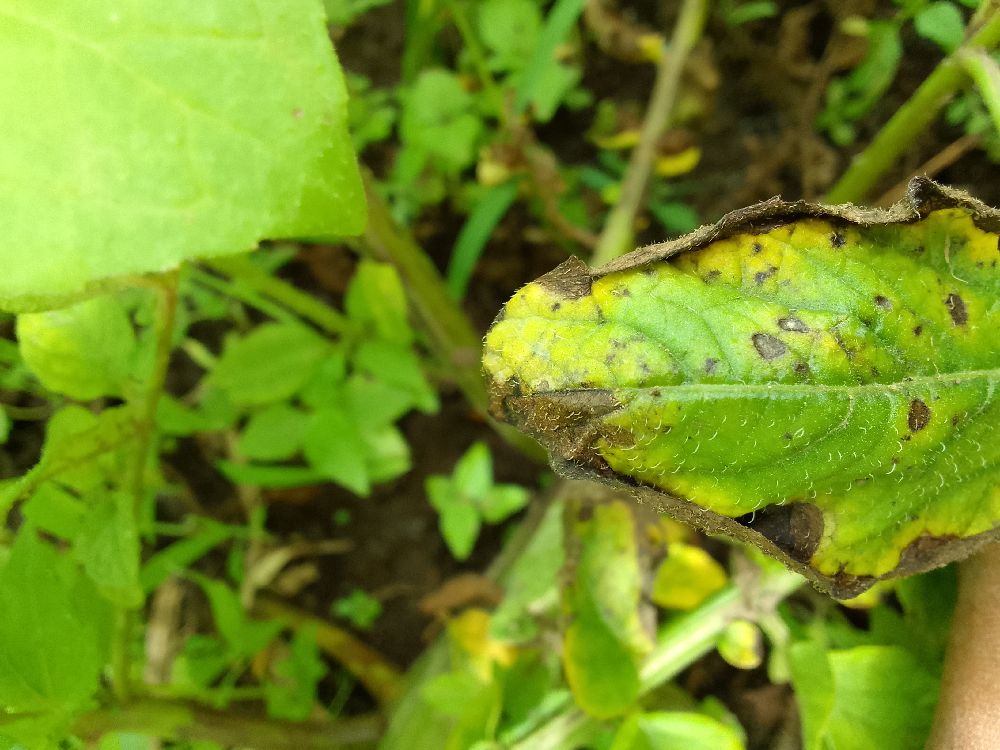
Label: Early blight